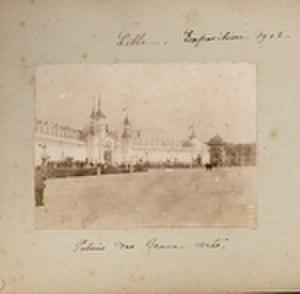
Lille
L’Esplanade du Champ de Mars de Lille, couramment dénommée l’Esplanade est une grande place de la commune de Lille, dans le département français du Nord.